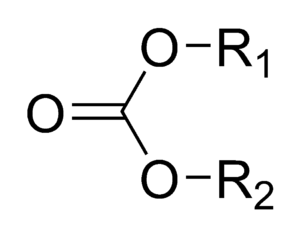
Carbonatester
Kemisk struktur af carboantestergrupper.
En carbonatester er en ester fra kulsyre. Denne funktionelle gruppe består af en carbonylgruppe med to alkoxygrupper. Den generelle struktur af disse carbonater er R₁O(C=O)OR₂ og de er relaterede til estre R₁O(C=O)R og ethere R₁OR₂ og også uorganiske carbonater.